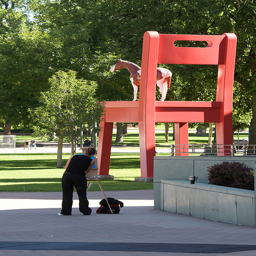
A person standing next to a giant red chair with a horse on it.
a giant red chair with an artificial horse on it
A woman standing by a statue of a horse on a chair.
A person and their dog stand near a giant red chair in a park.
A person standing by a field with a large chair.